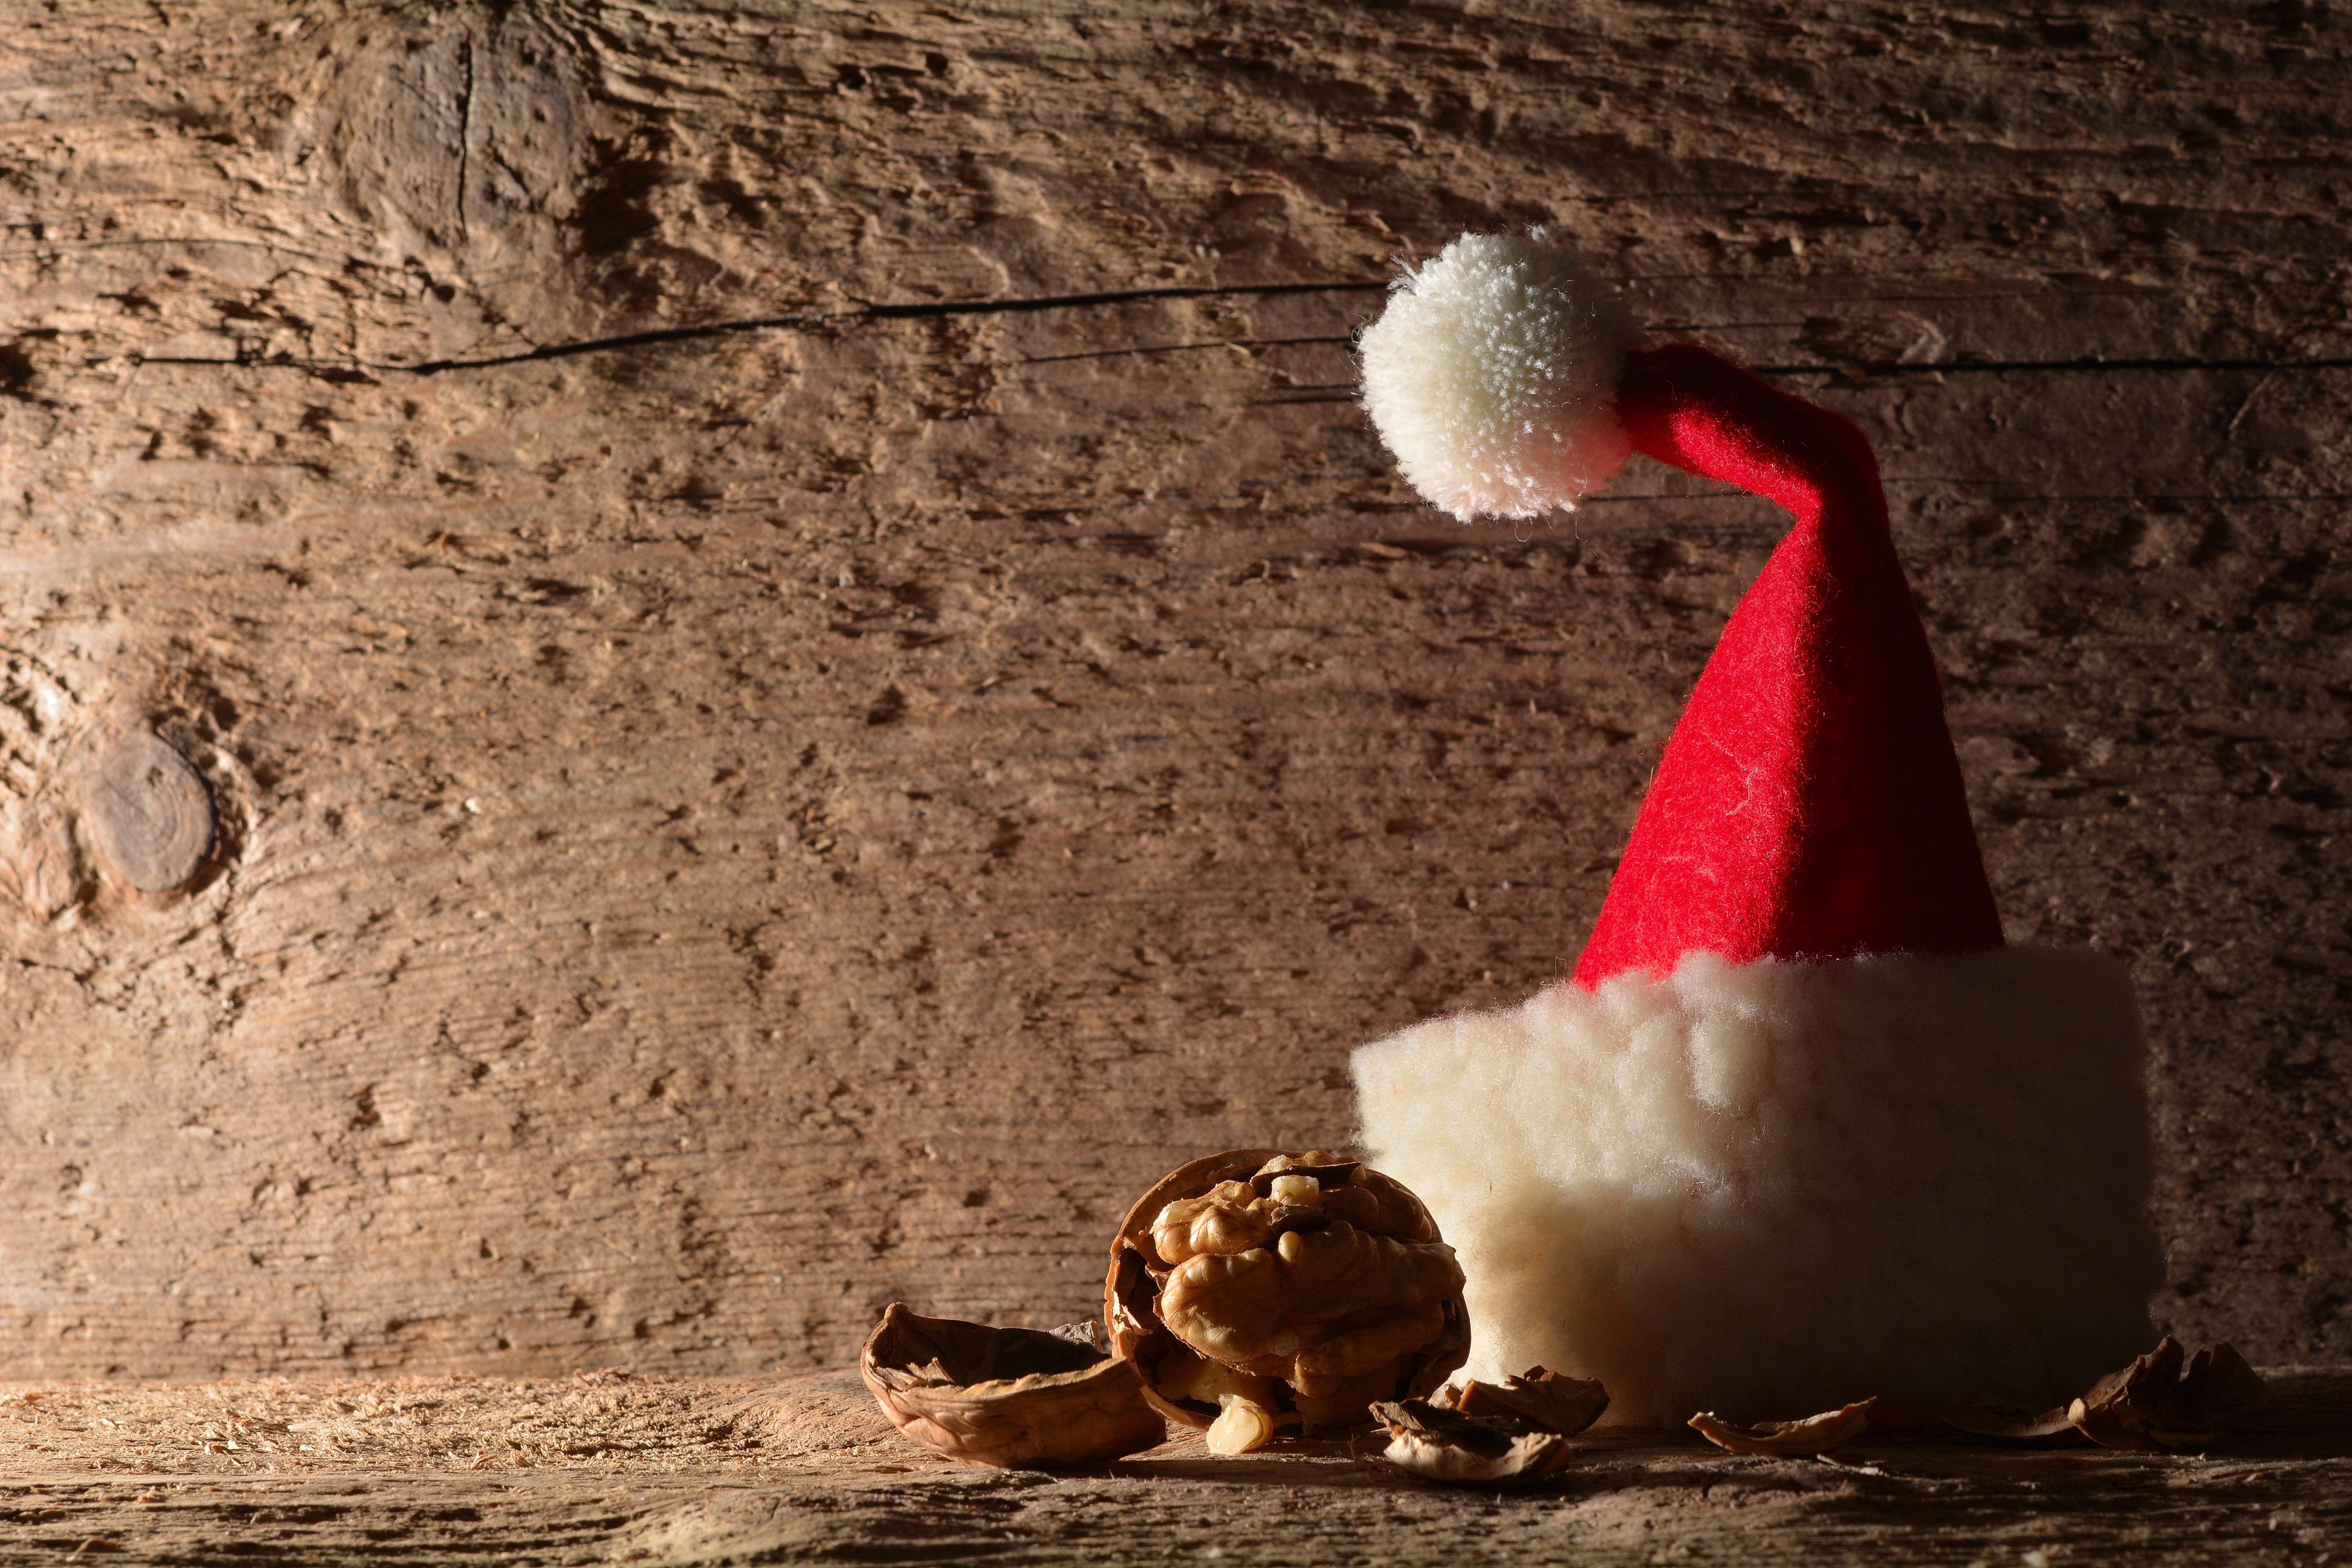
wood, red, christmas, deco, walnut, fabric, lichtspiel, advent, santa hat, background, temple, peanuts, nicholas